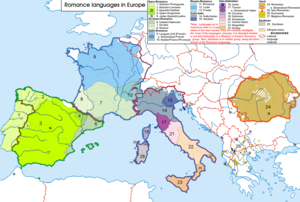
Carte linguistique de répartition des langues romanes en Europe au XXe siècle. Gaelg: Ny çhengaghyn Romanagh 'sy 20-oo eash. Interlingua: Mappa con le distribution del linguas romanic. Ido: Lokado di Romania, la teritorii ube Latinida lingui en Europa parolesas. Íslenska: Rómönsk tungumál í Evrópu á 20. öld. Italiano: La «Romania continua». 日本語: Romance languages, 20th century. Ladino: Las linguas romanses en Evropa. Македонски: Романски јазици.